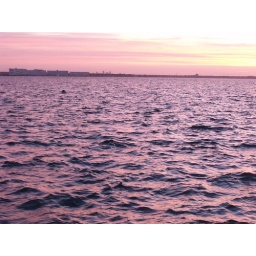
the pink Universe ... the sky above, the water below and everything in between was painted pink